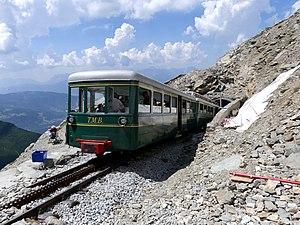
Vue de la rame verte Anne du chemin de fer à crémaillère touristique Tramway du Mont-Blanc (TMB) à la gare du Nid d'Aigle, plus haute gare de France à 2 372 mètres d'altitude, en Haute-Savoie.
Le gare du Nid d'Aigle est une gare ferroviaire française située sur le territoire de la commune de Saint-Gervais-les-Bains dans le département de Haute-Savoie en région Auvergne-Rhône-Alpes, et dans le massif du Mont-Blanc.